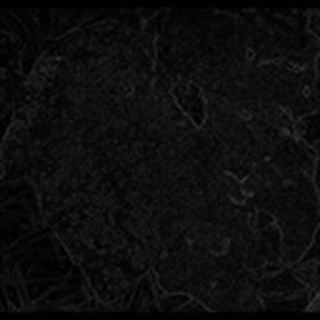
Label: cotton_powdery_mildew